Pallone di Gravina

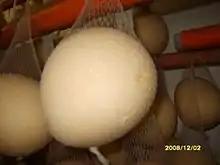
The characteristic shape of the "pallone di Gravina" aged for 4 months

The rind is hard, smooth and straw-coloured, becoming browner with age; the body, firm in texture, and also starts out straw-yellow, but turns golden as the cheese matures. "Pallone di Gravina" is at its best after being aged for at least twelve months.